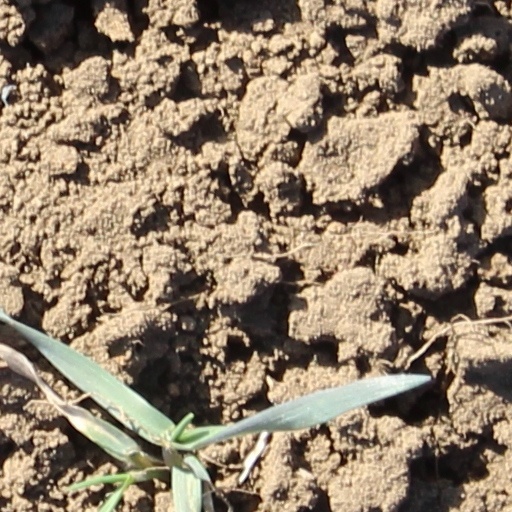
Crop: wheat